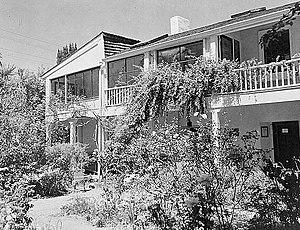
Liste complète des 135 National Historic Landmarks de Californie.